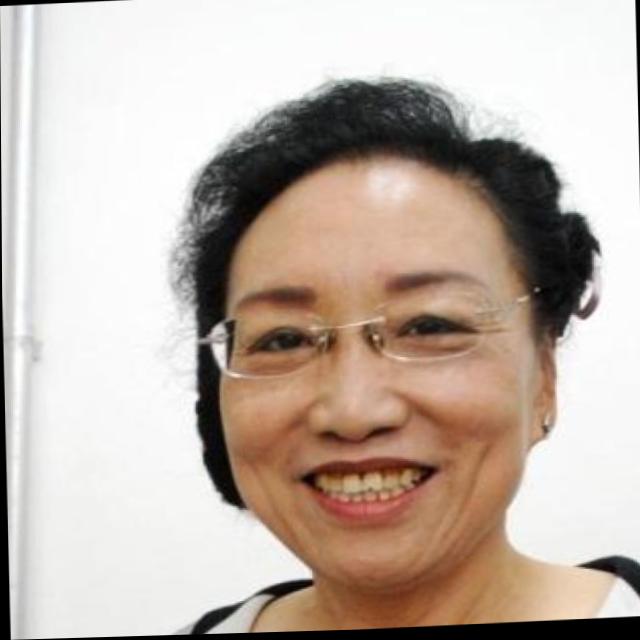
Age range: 45-64